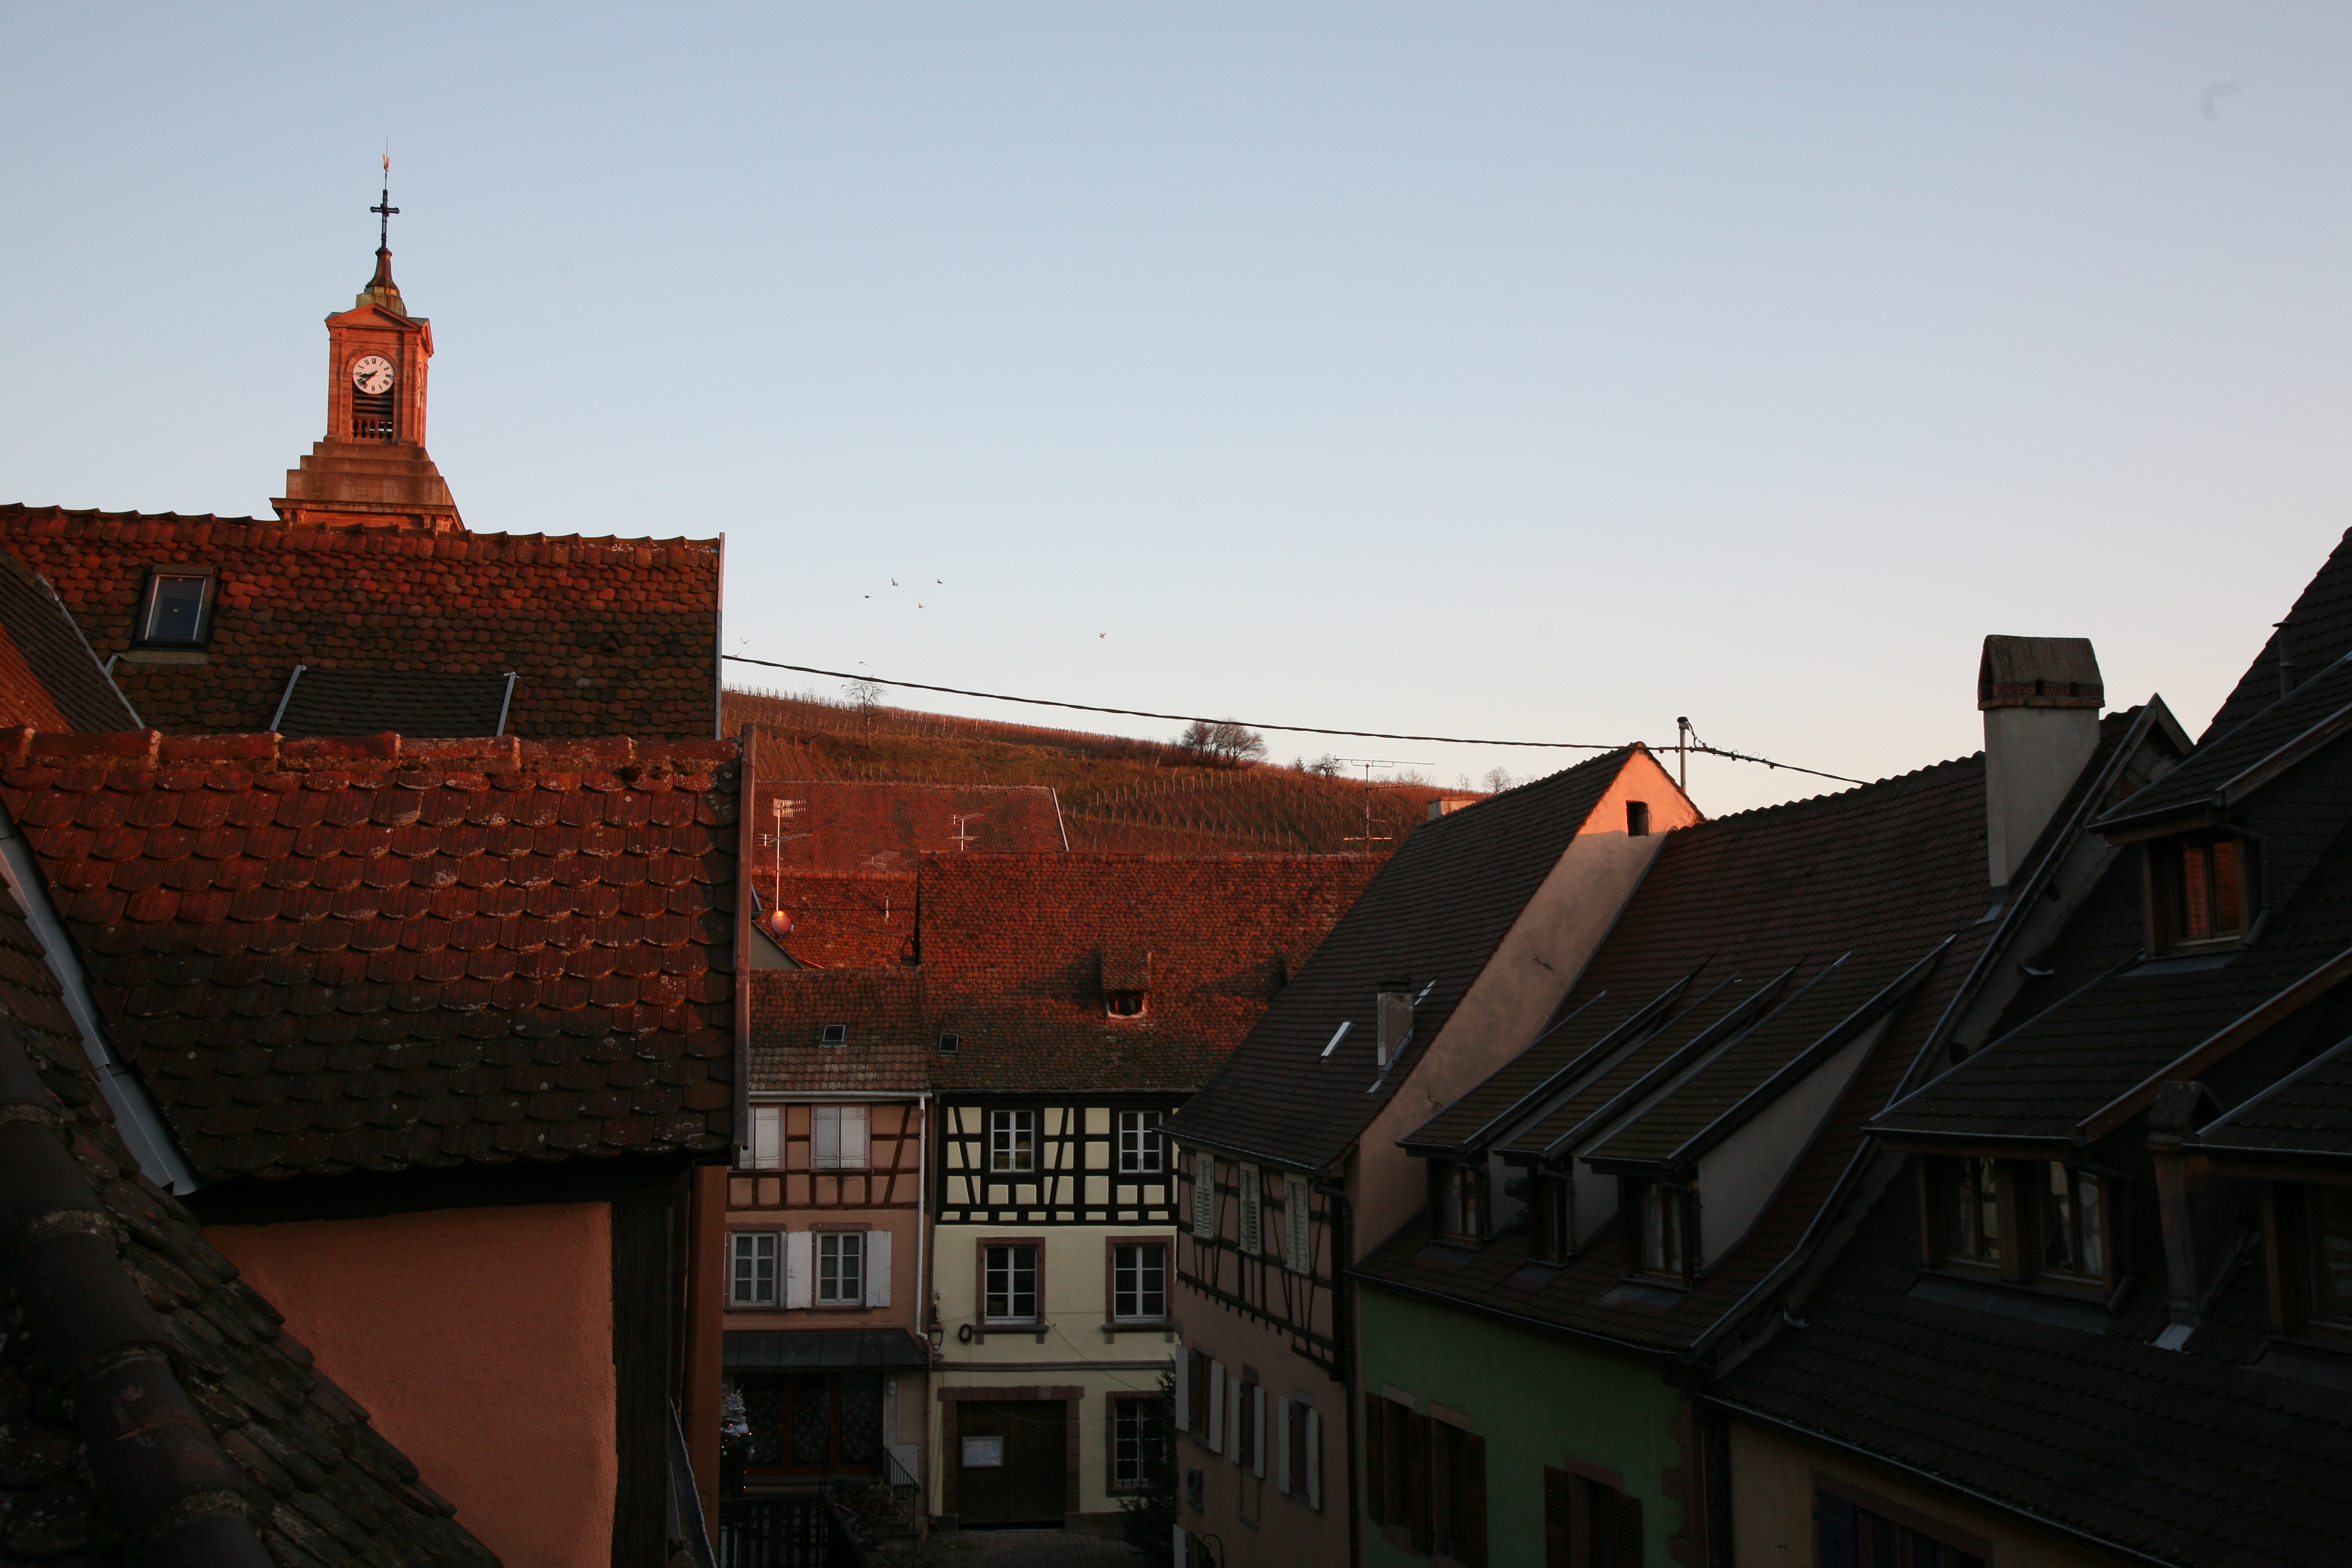
architecture, sky, house, town, roof, city, cityscape, downtown, evening, landmark, alsace, riquewihr, routeduvin, urban area, human settlement